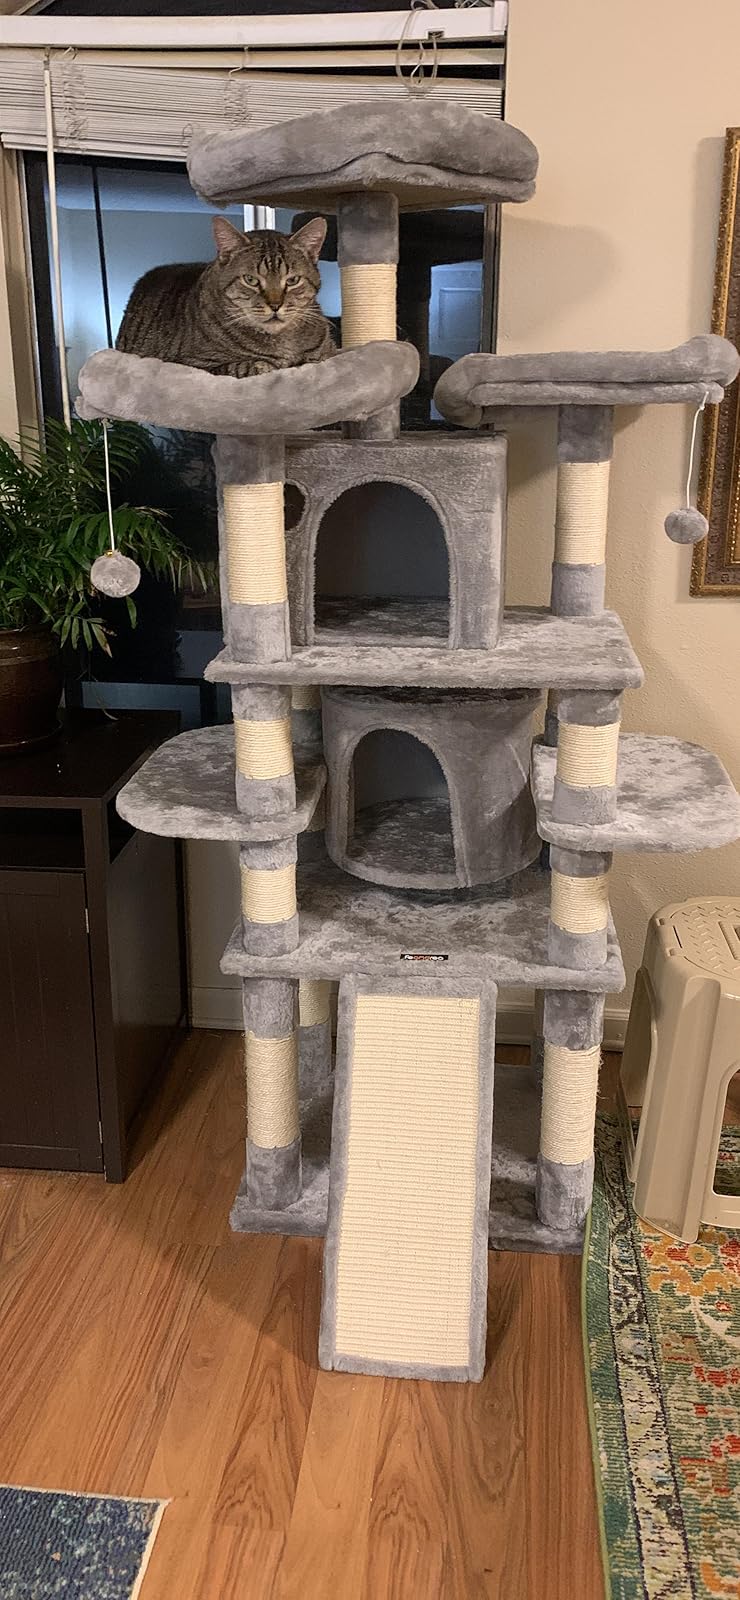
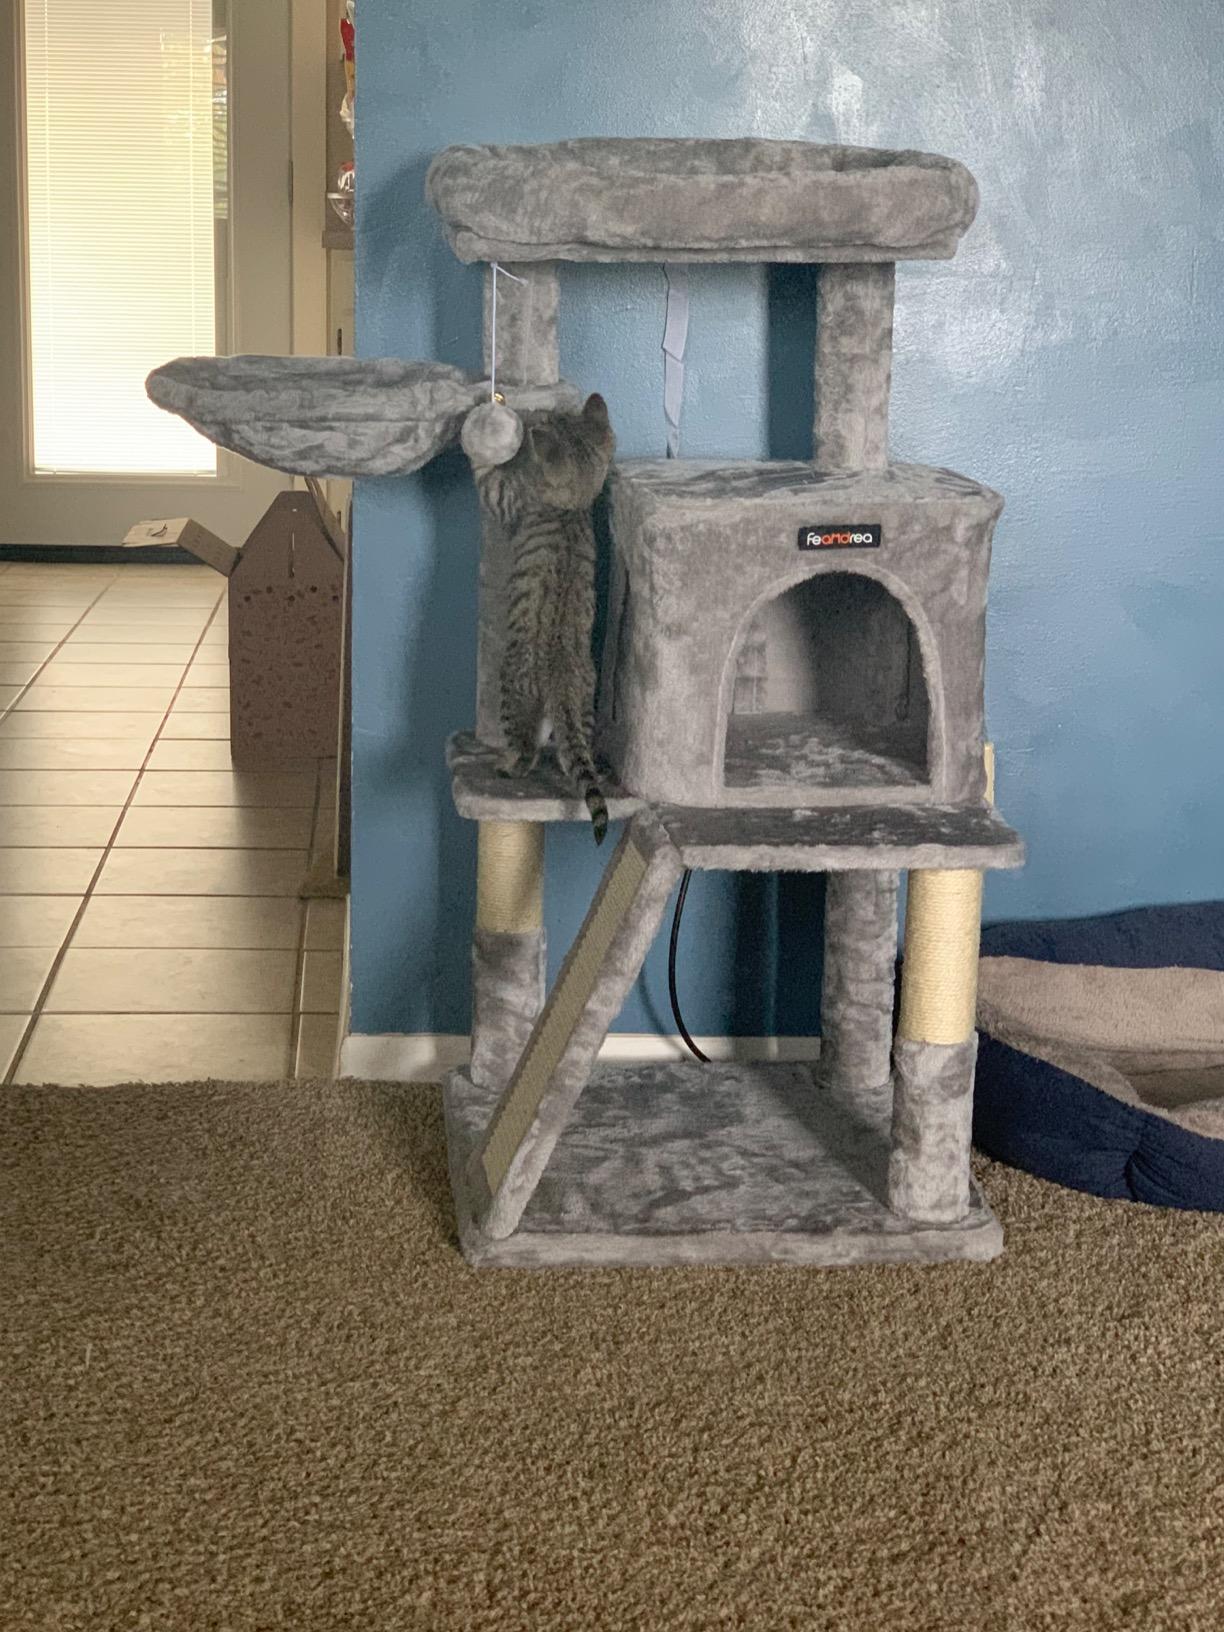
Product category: items_cat tree
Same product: no